Grant Calcaterra

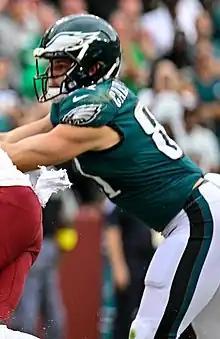
Calcaterra with the Philadelphia Eagles in 2022

Grant Calcaterra (born December 4, 1998) is an American professional football tight end for the Philadelphia Eagles of the National Football League (NFL). He played college football for the Oklahoma Sooners before transferring to the SMU Mustangs.